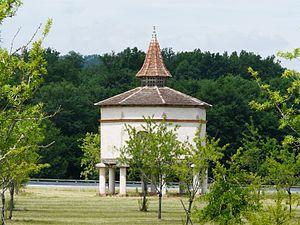
Pigeonnier de l'aire de service du Bois de Dourre, Montalzat, Tarn-et-Garonne, France.
Montalzat est une commune française située dans le département de Tarn-et-Garonne, en région Occitanie.